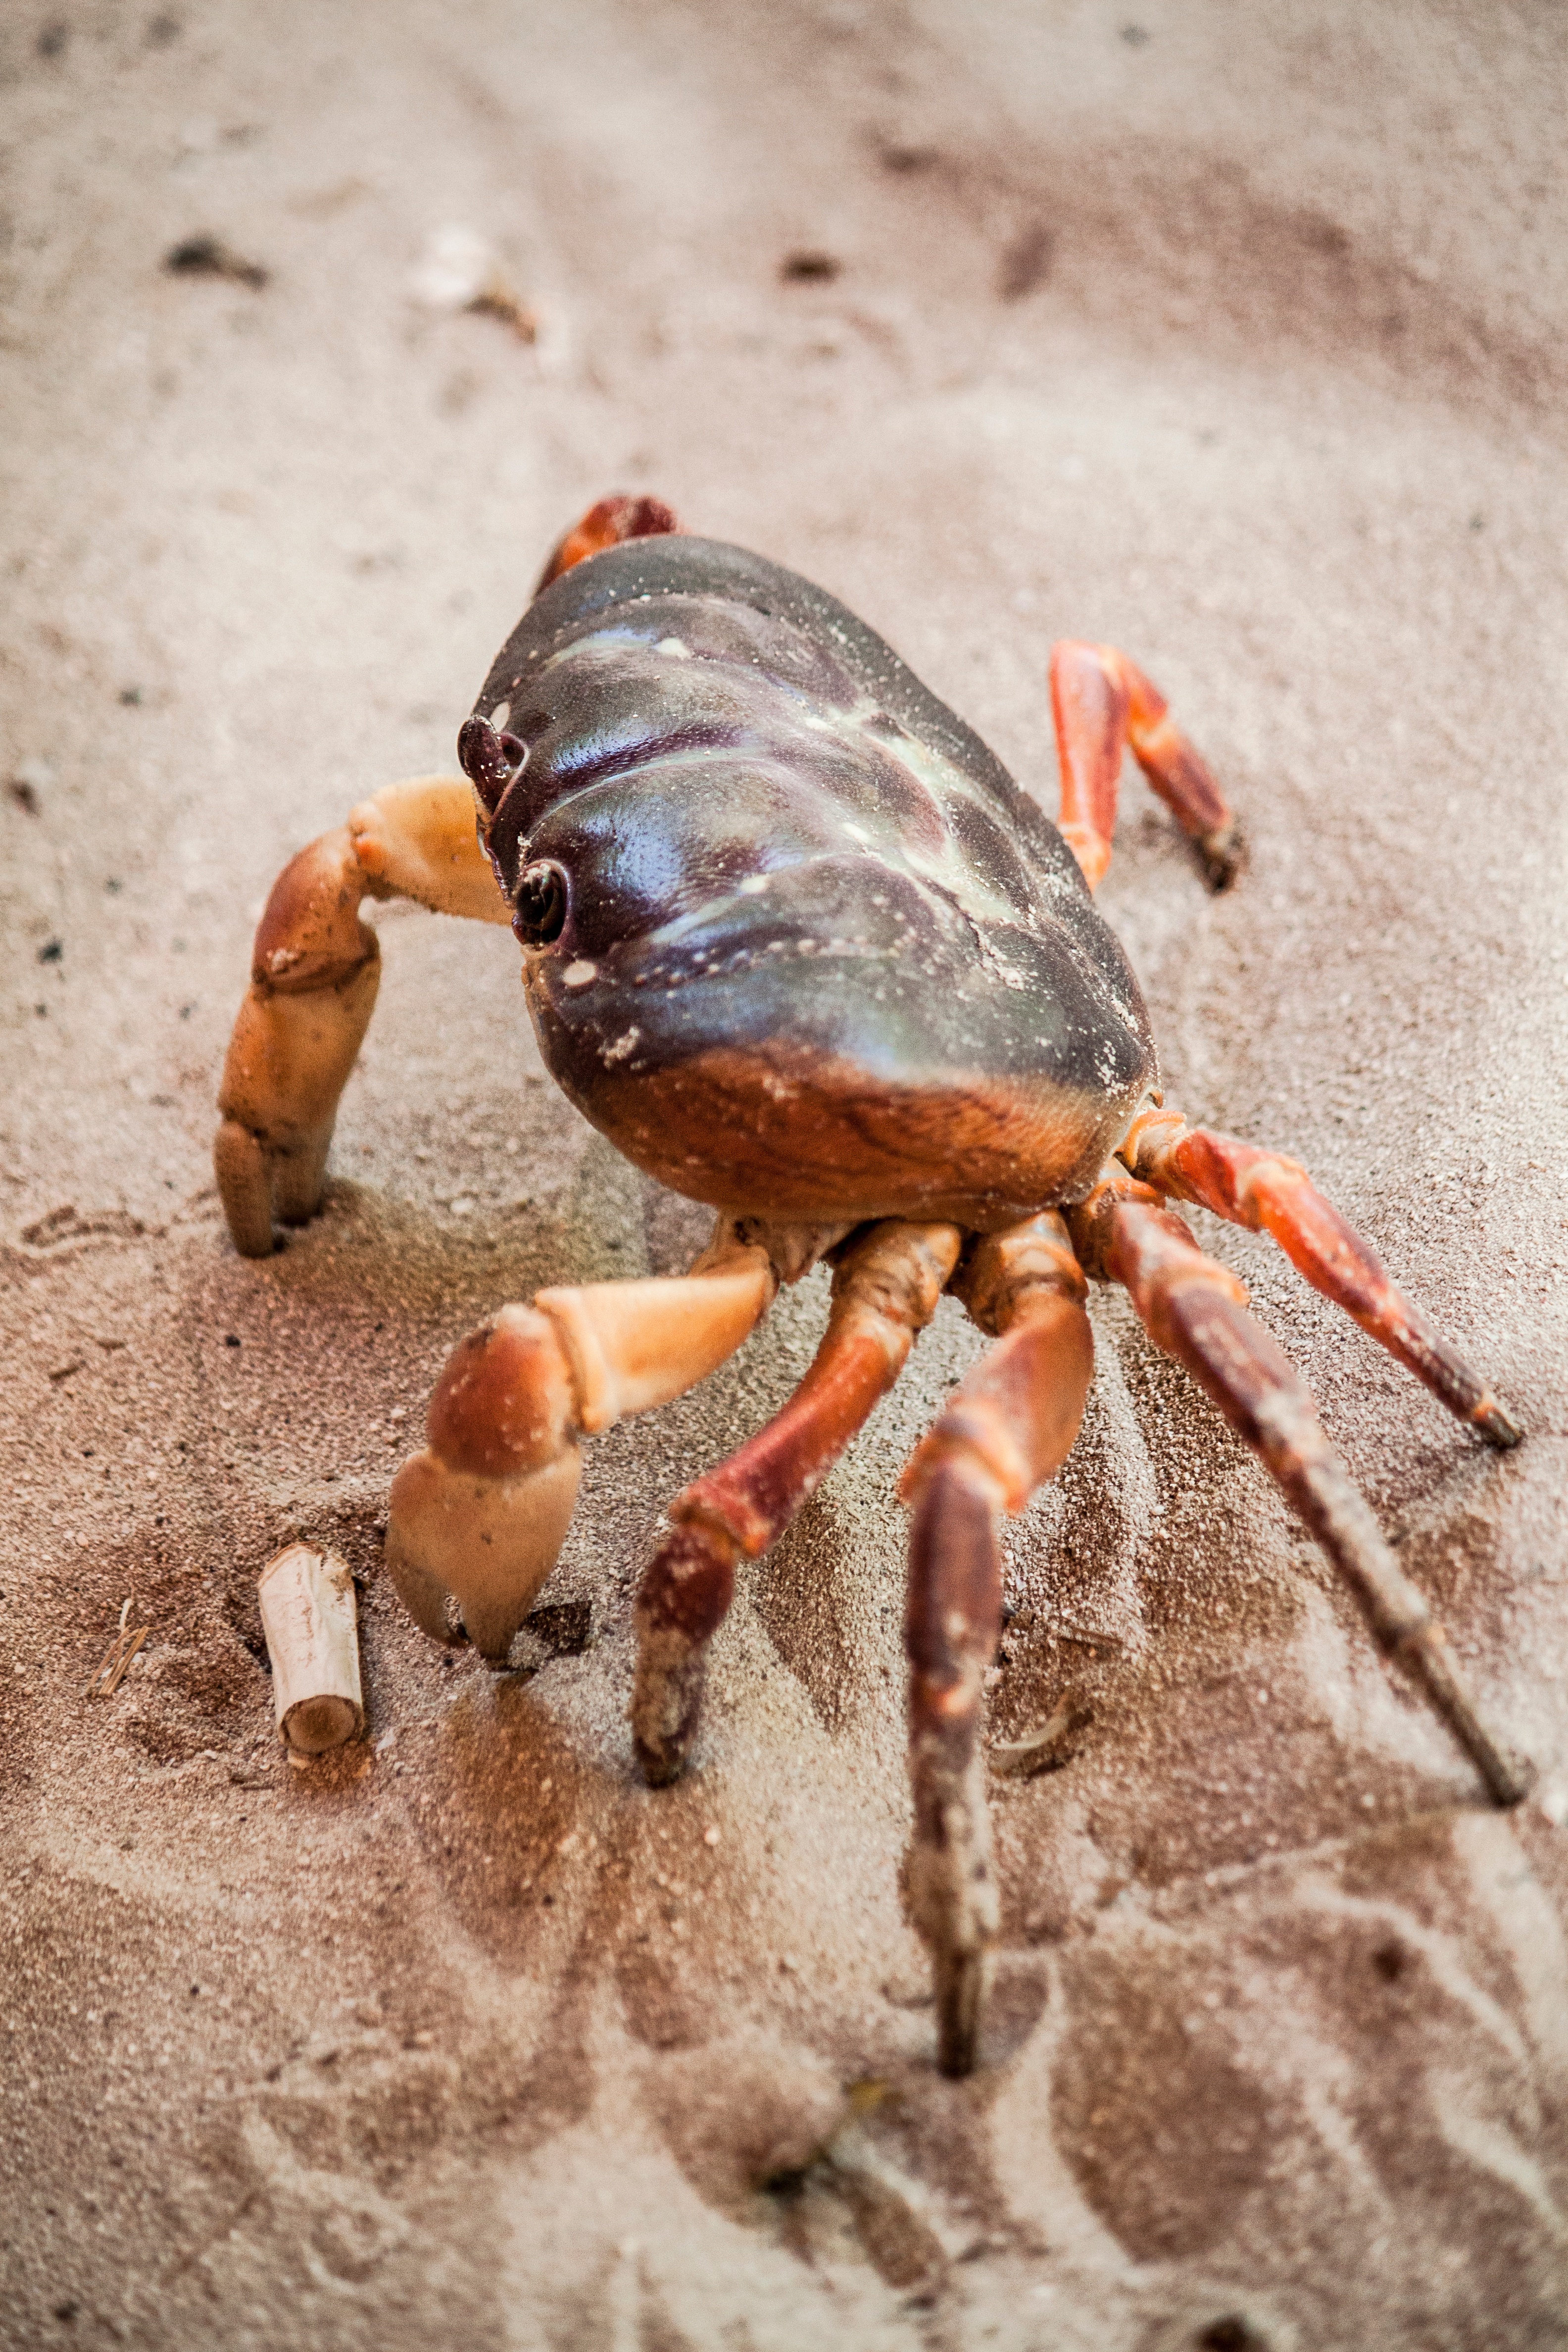
photography, food, insect, seafood, fauna, invertebrate, close up, macro photography, arthropod